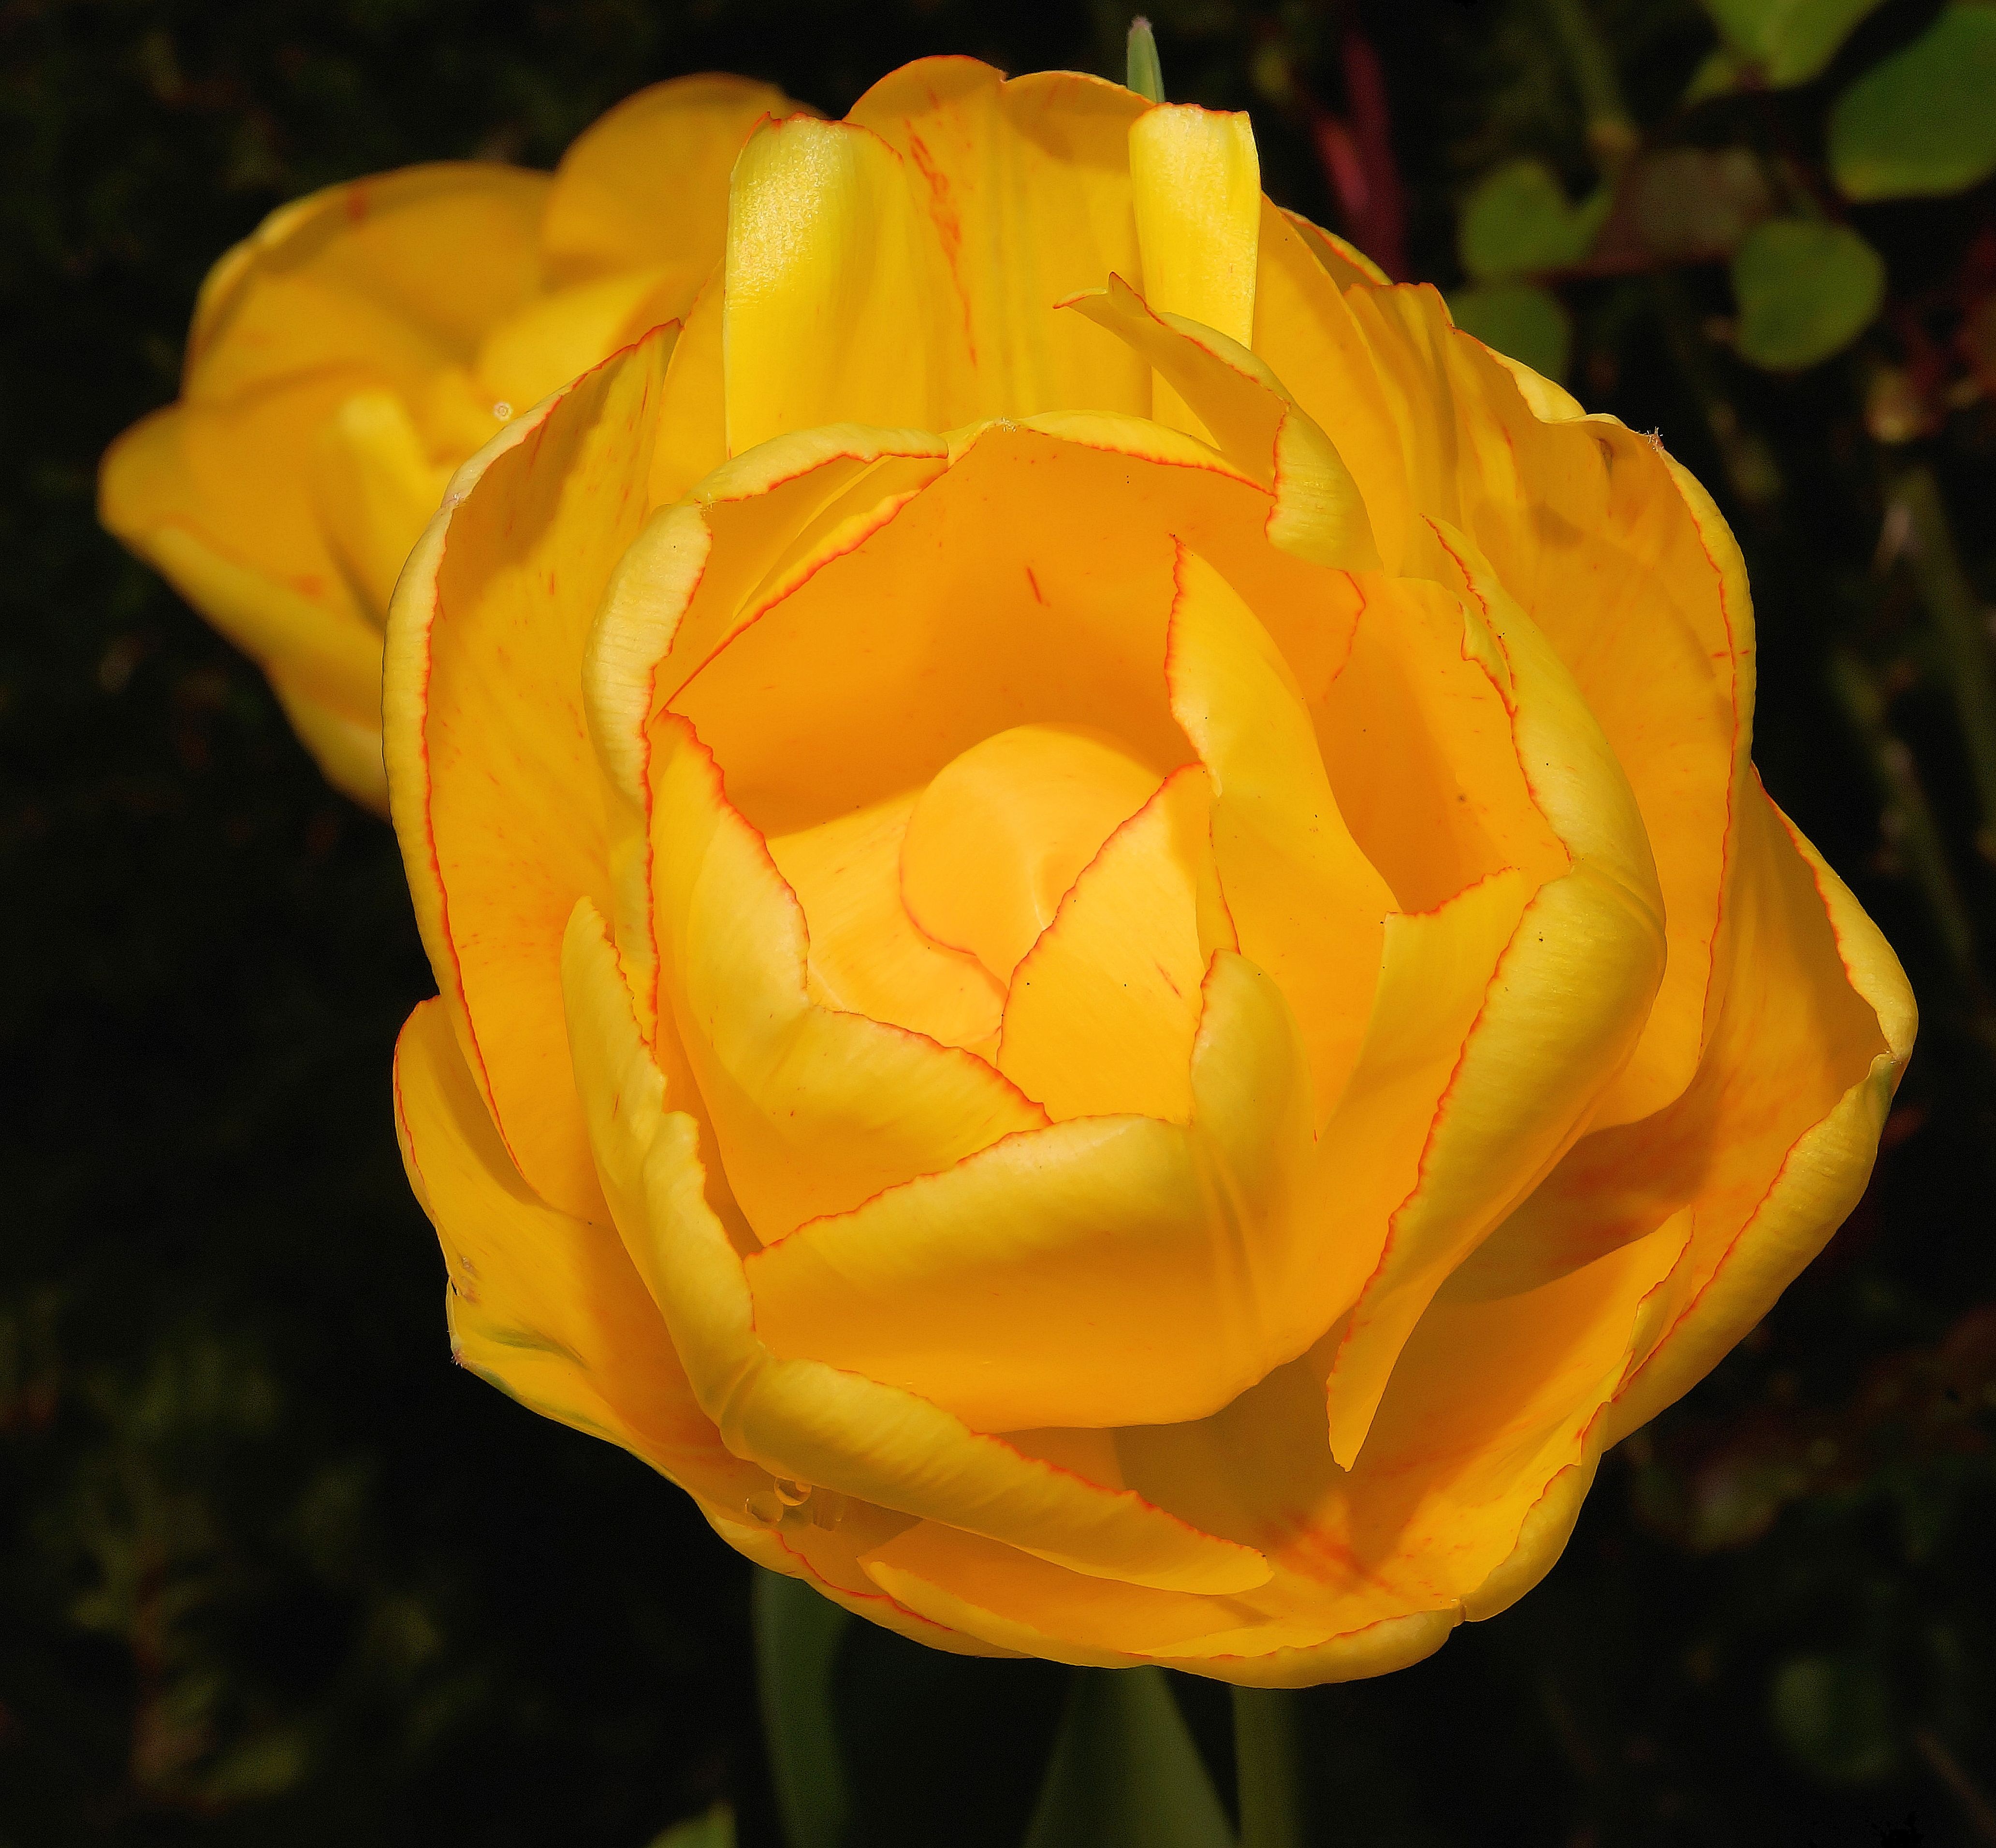
nature, blossom, plant, flower, petal, bloom, tulip, rose, spring, colorful, yellow, garden, close, flora, yellow flower, tender, macro photography, flowering plant, rose family, plant stem, land plant, austrian briar